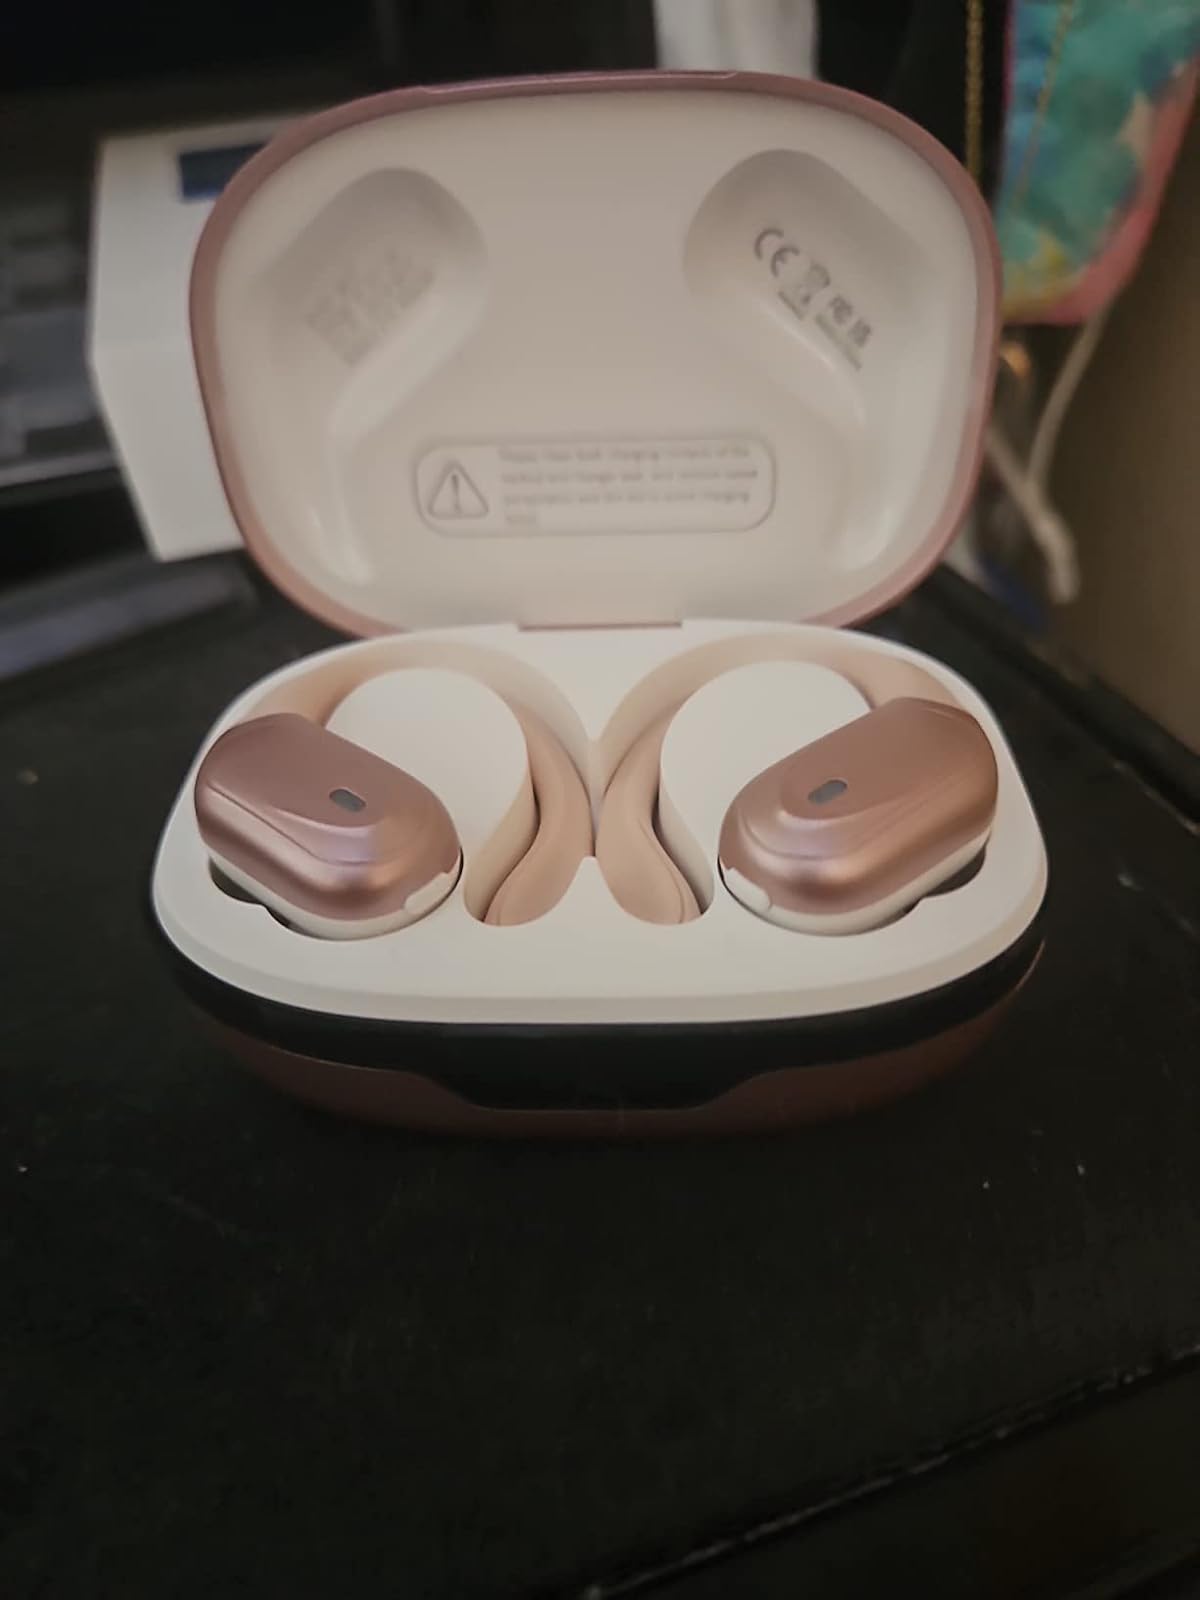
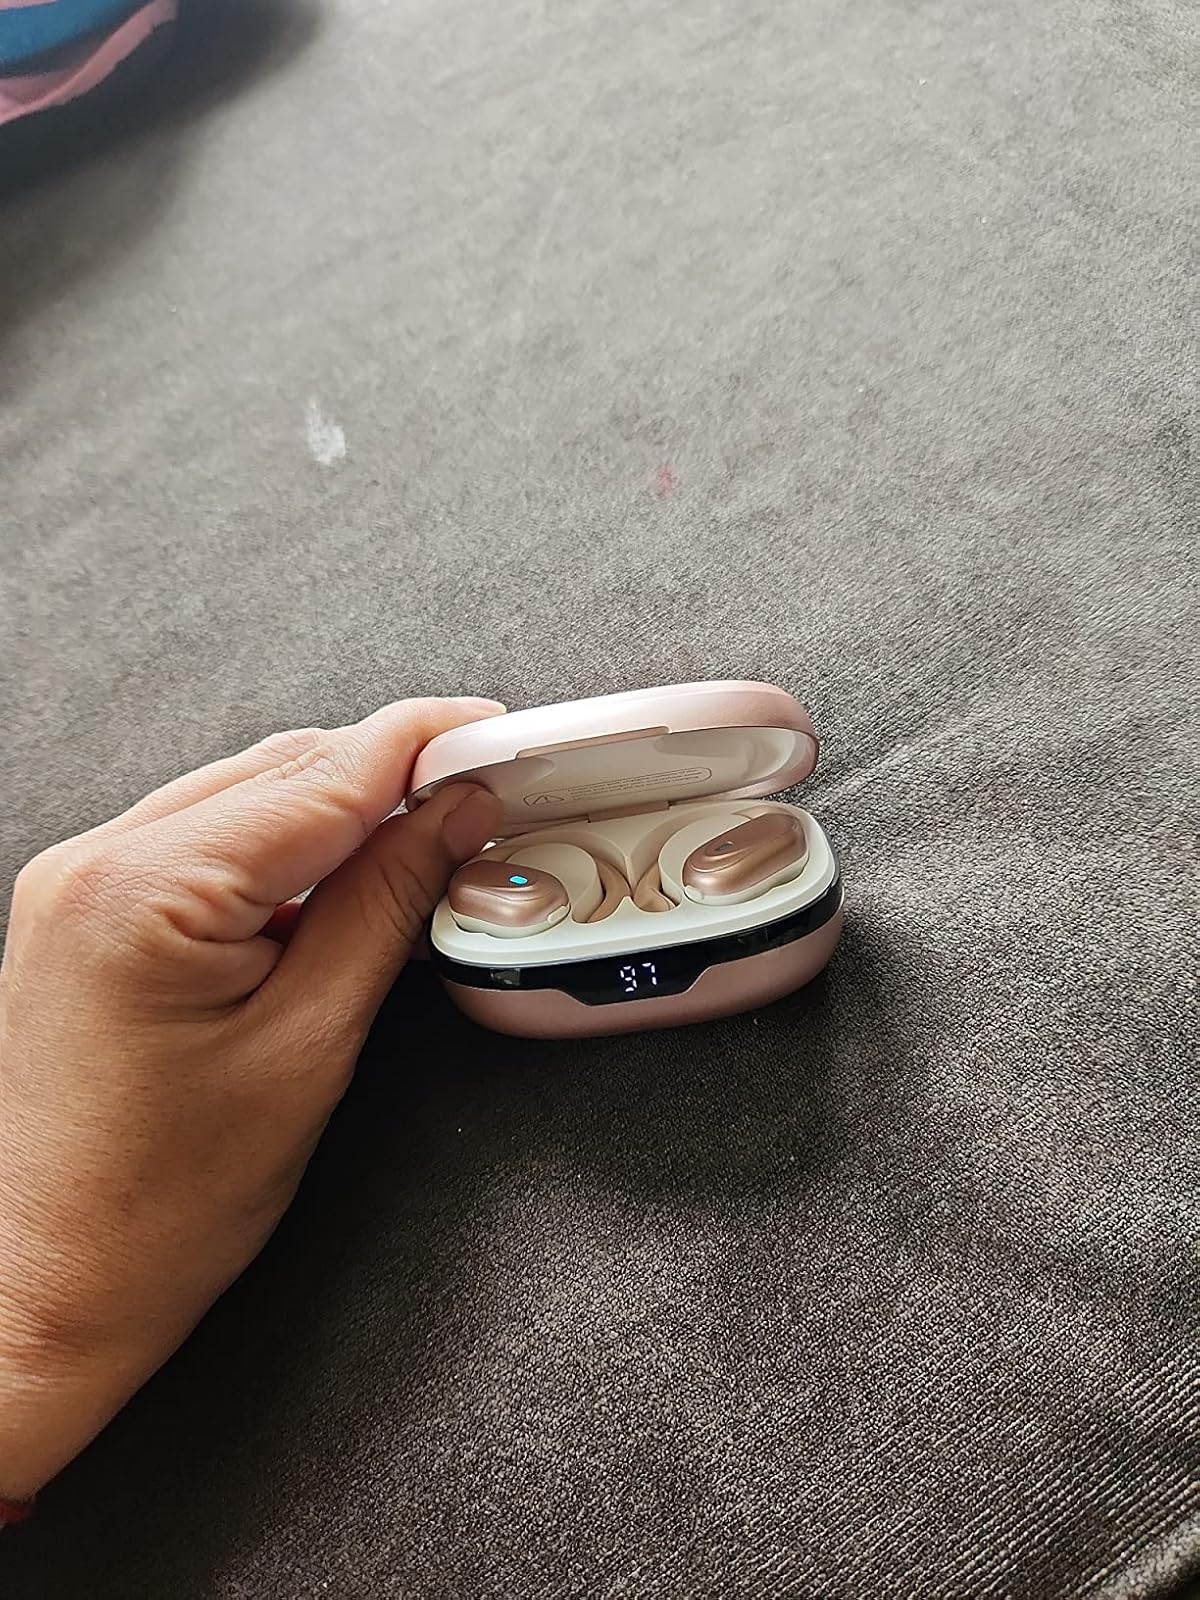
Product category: earbuds
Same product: yes